Sarah Laing

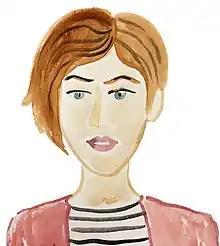
Self-portrait, 2018

Laing has a background in graphic design and worked as an illustrator. She completed a master's degree at Unitec in 2016. She illustrated "Macaroni Moon", a children's poetry book by Paula Green.